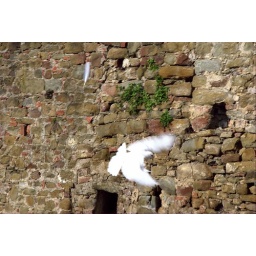
A pigeon near Artimino's wall